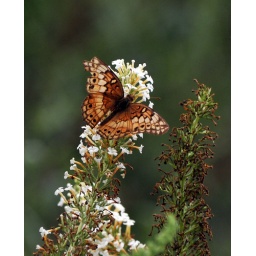
Taken on my white butterfly bush near the house